Richard S. Westfall

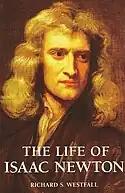
"The Life of Isaac Newton" by Richard S. Westfall

In 1980 Westfall published what is widely regarded as the definitive biography of Isaac Newton, "Never at Rest." Reviews also included sharp criticisms, for instance from the British historian of mathematics and Newton scholar Derek T. Whiteside, who alleged defects in the handling of Newton's mathematical education in particular. Westfall considered Newton a driven, neurotic, often humorless and vengeful individual. Despite these personal faults, Westfall ranked Newton as the most important man in the history of European civilization. He published a condensed and simplified version of the biography as "The Life of Isaac Newton" in 1993.